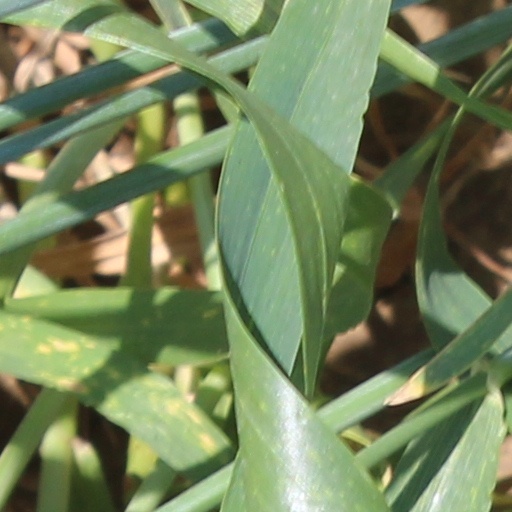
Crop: wheat